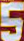
Number: 5